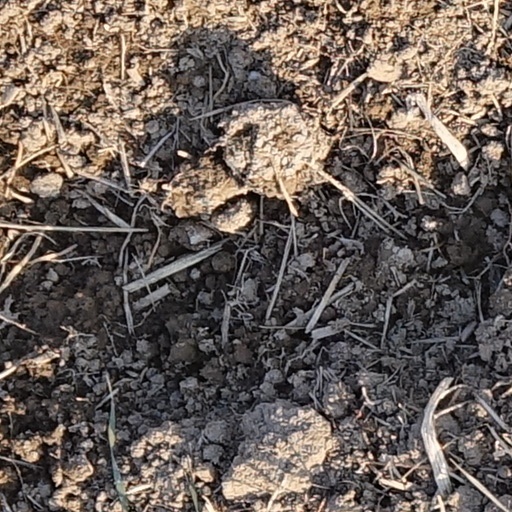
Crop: wheat